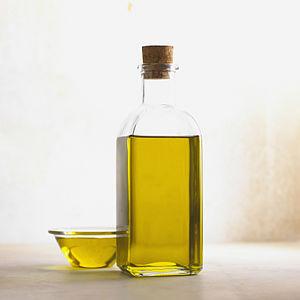
L’huile d'olive est une variété d'huile alimentaire, à base de matière grasse